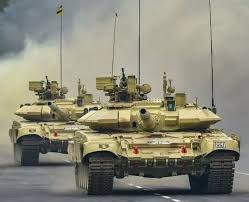
Label: Tank